Trixie Mattel

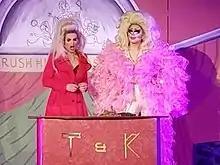
"Trixie and Katya's High School Reunion" in November 2017

In October 2015, Mattel guest-starred in a special edition of WOWPresents' Fashion Photo Review with fellow seventh season contestant Katya Zamolodchikova. World of Wonder later launched "UNHhhh", a comedy web series featuring the duo. The series became the most successful show on the "WOW Presents" YouTube channel and earned them their first Streamy Award nomination for Show of the Year at the 7th Streamy Awards. In November 2016, Mattel had a guest appearance as herself on "". She self-released her debut studio album "Two Birds" on May 2, 2017. The album debuted at number 2 on the Heatseekers Albums chart, number 6 on the Independent Albums chart, and number 16 on the Americana/Folk Albums chart. In December 2017, Mattel released "Homemade Christmas", an EP of three recorded Christmas songs that featured Zamolodchikova.